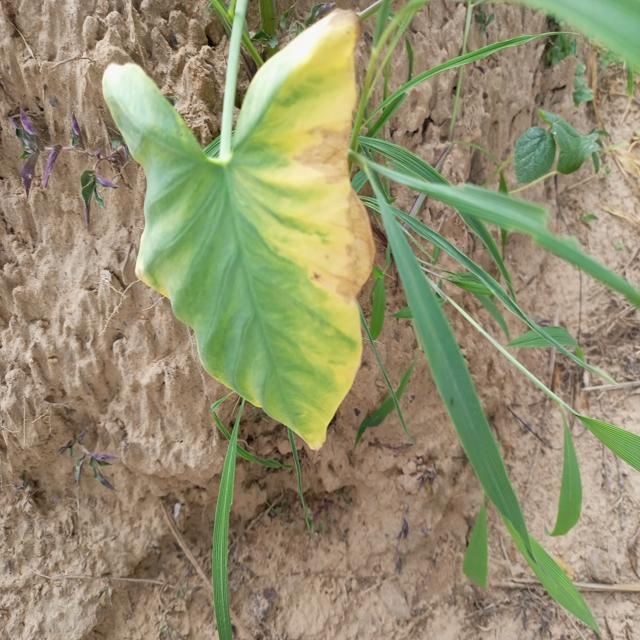
Label: Late_Blight